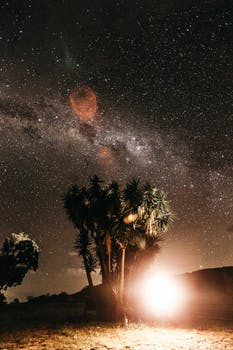
Label: No Watermark